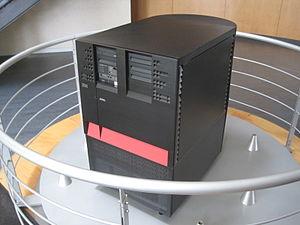
IBM AS400
Le serveur Application System/400 est un mini-ordinateur de la gamme IBM.